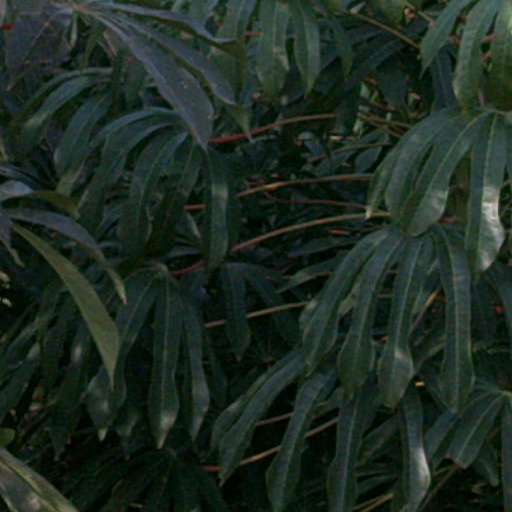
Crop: cassava